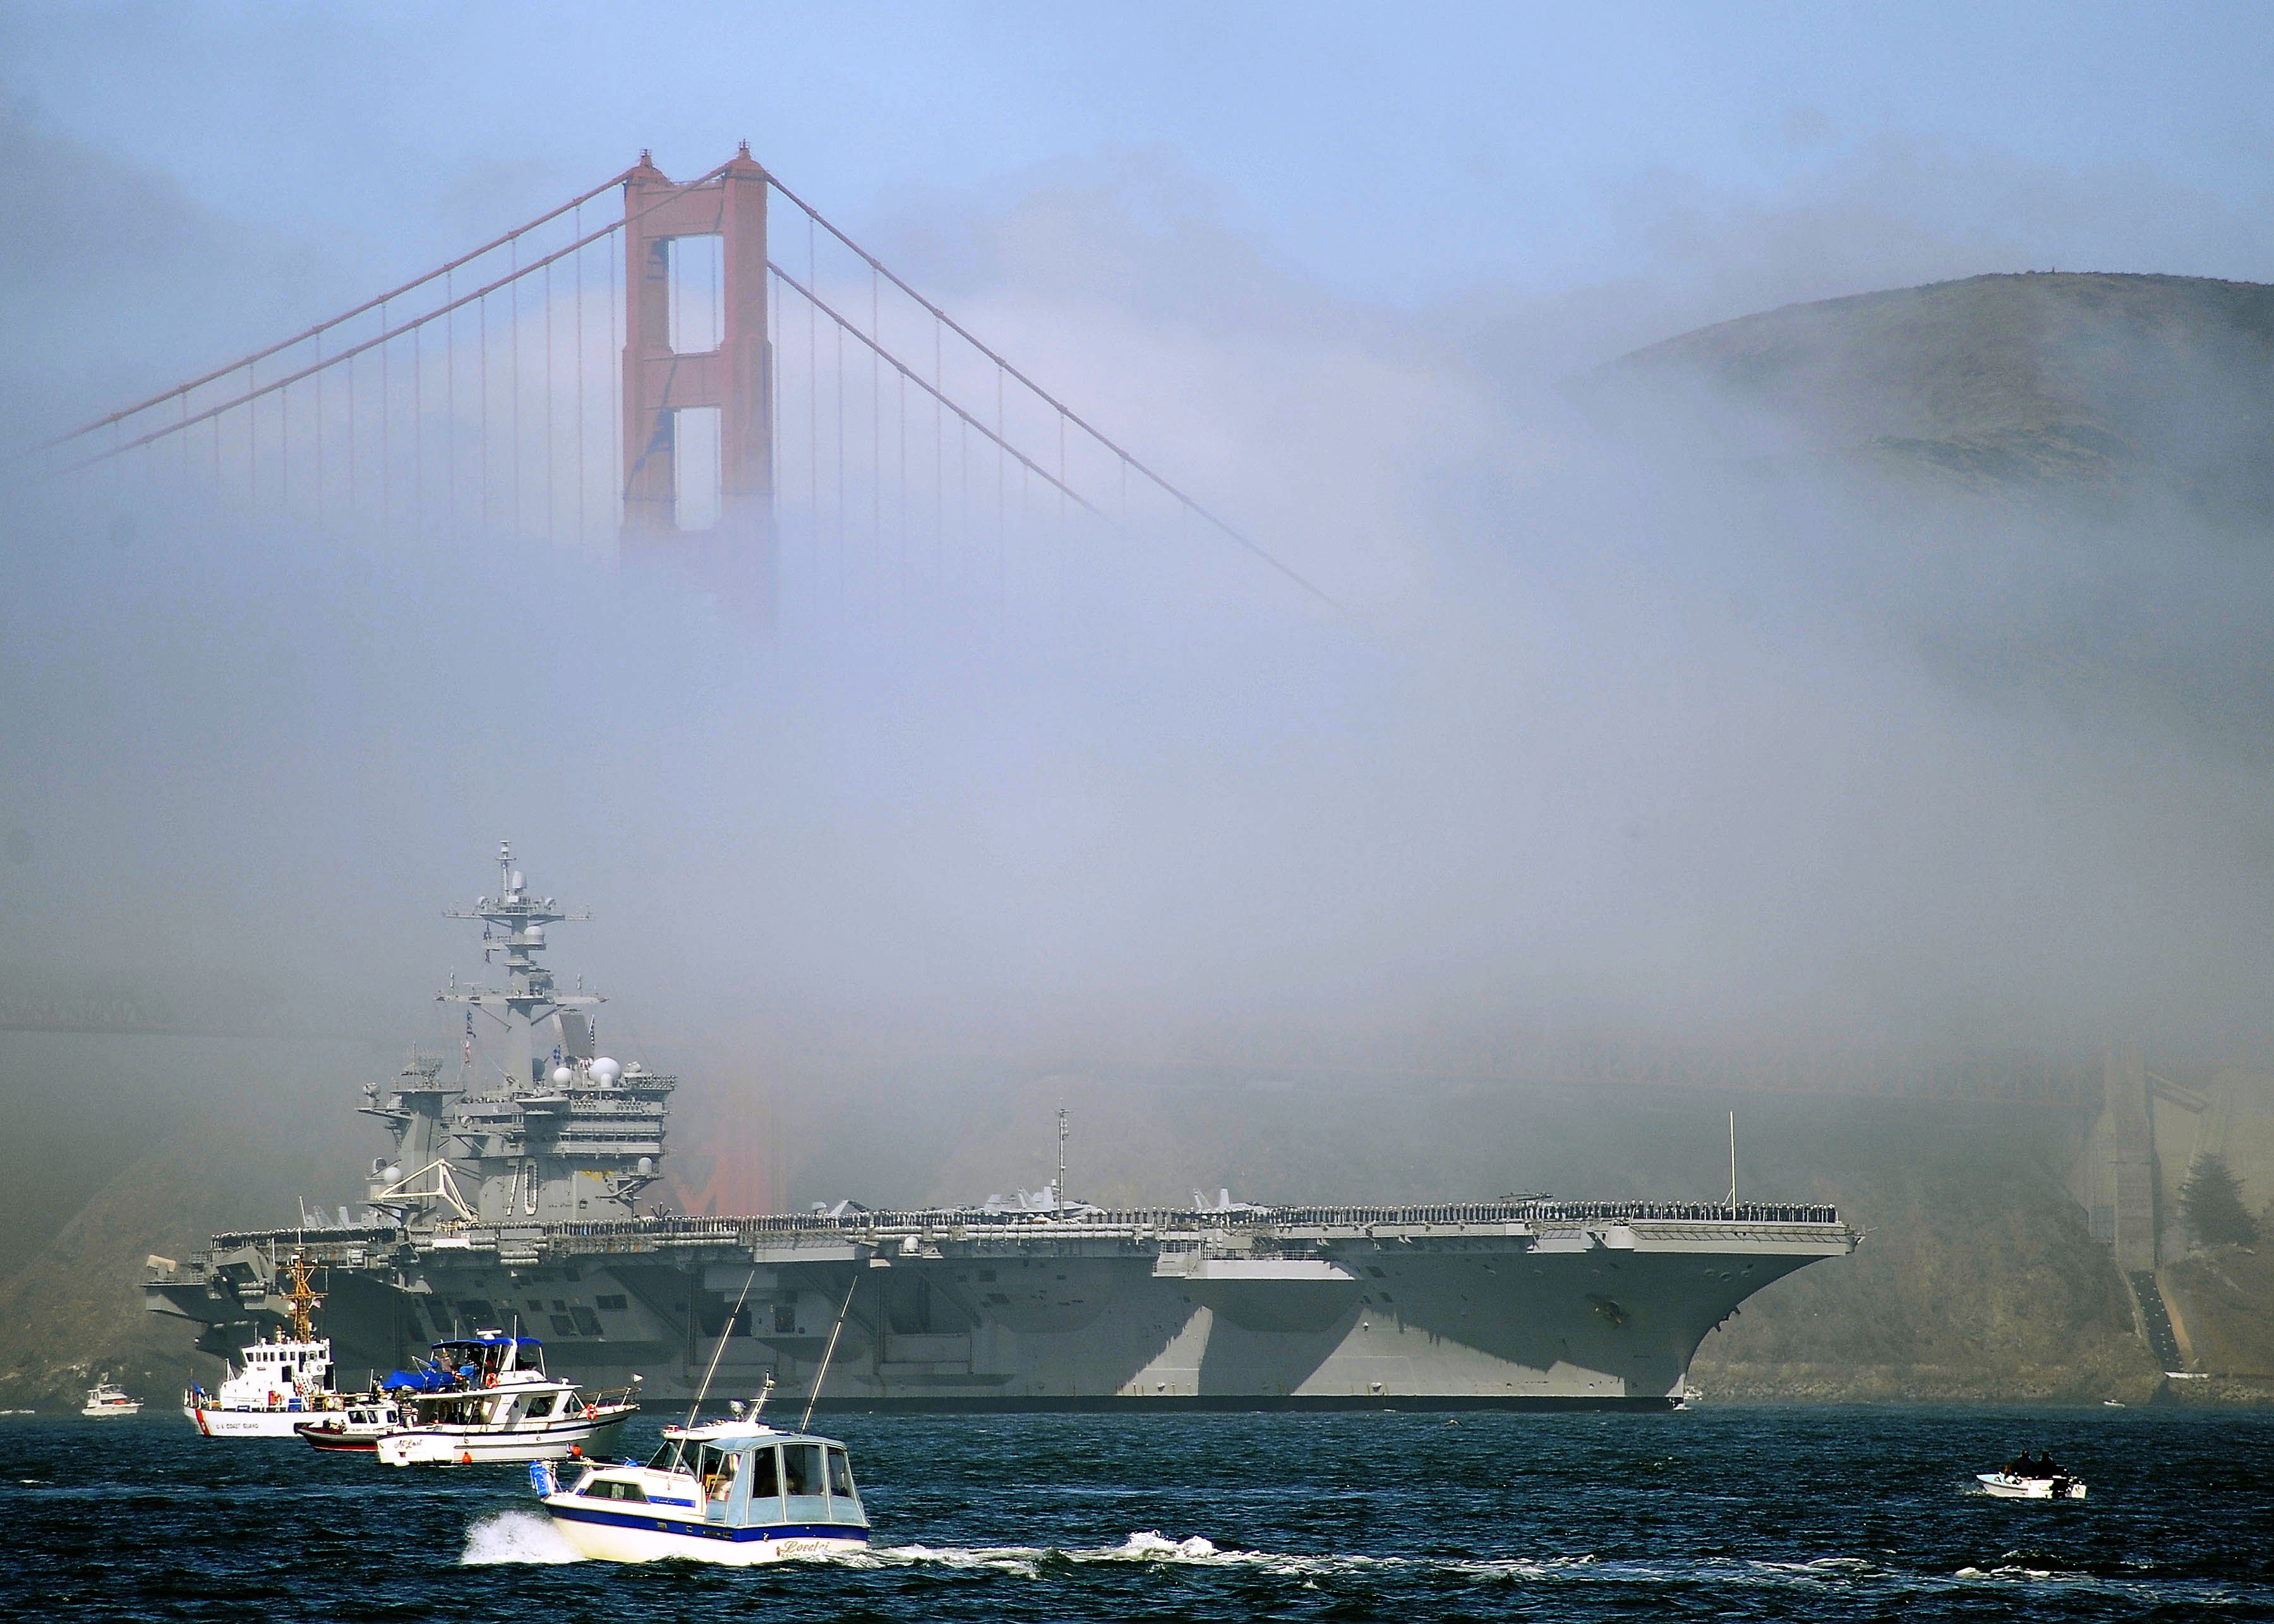
sea, water, fog, ship, monument, military, golden gate bridge, san francisco, vehicle, scenic, usa, bay, landmark, california, boats, watercraft, motorboats, frigate, destroyer, aircraft carrier, atmospheric phenomenon, tank ship, small boats